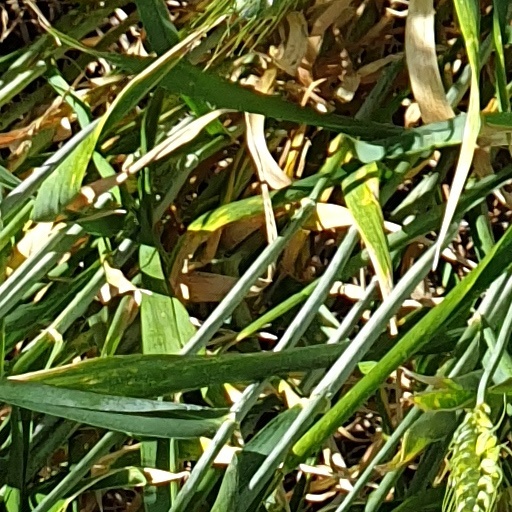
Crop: wheat